Barakhamba

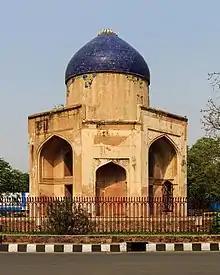
Subz Burg at Nizamuddin Circle

This impressive tomb made of blue tiles (though Subz means "green") and stone is located at a circle opposite to the entrance gate to the Barakhamba, on the eastern enclosure wall of the Nizamuddin complex.